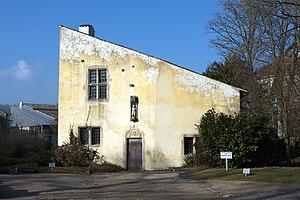
Maison natale de Jeanne d'Arc Polski: Dom Joanny d'Arc Svenska: Huset där Jeanne d'Arc föddes Afrikaans: Die geboortehuis van Jeanne d'Arc
Cet article recense les monuments historiques de France classés en 1840, la première protection de ce type dans le pays.